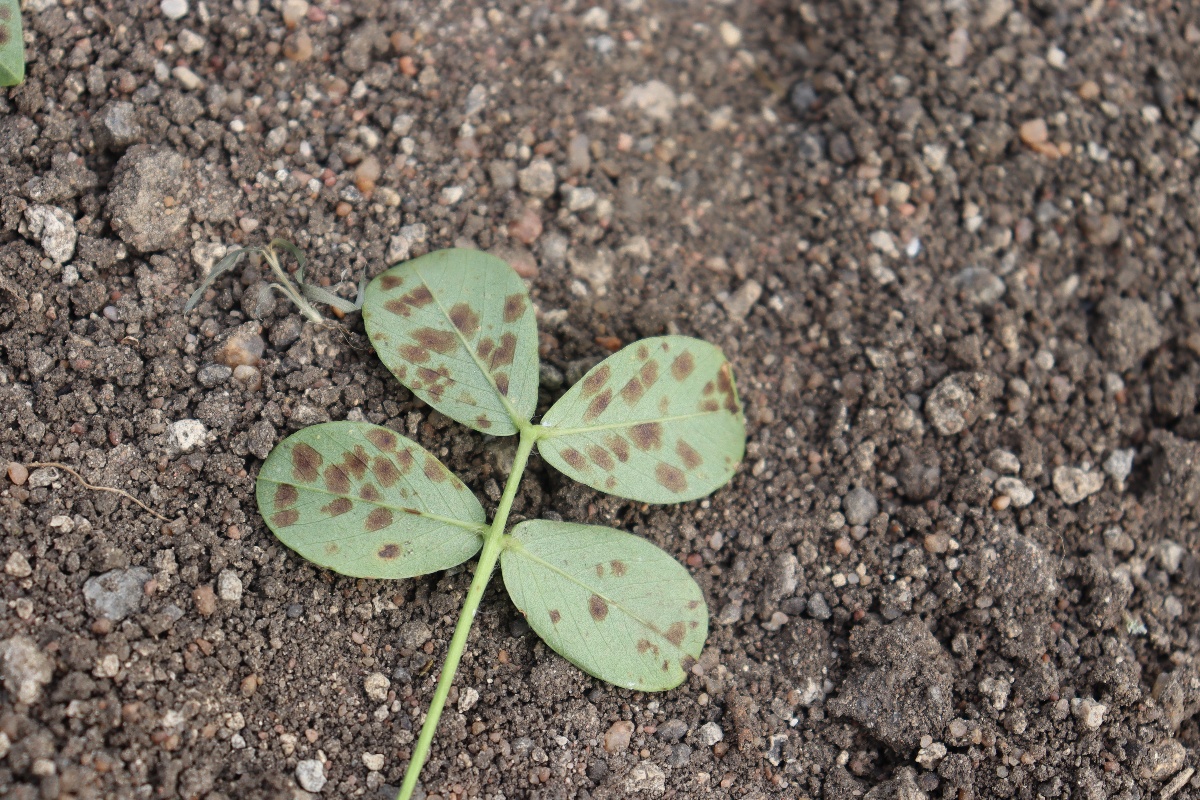
Label: rust